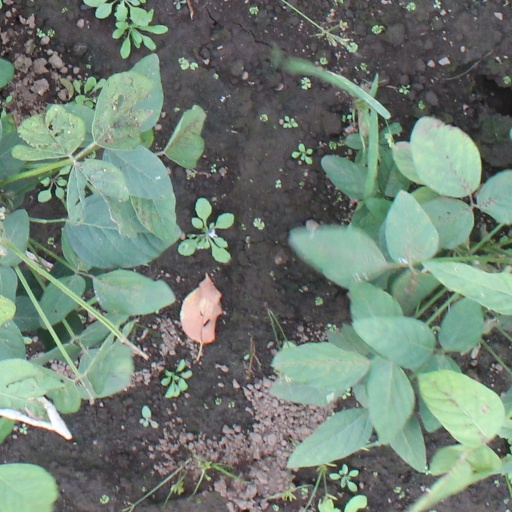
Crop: soybean